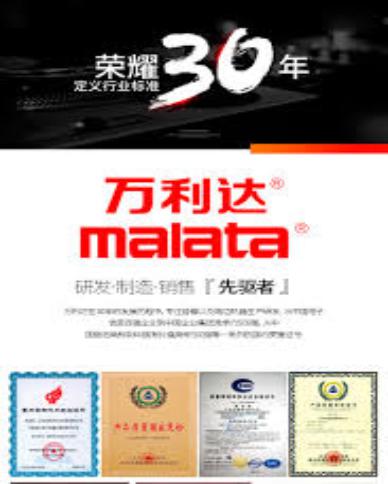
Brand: malata-2
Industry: Electronic